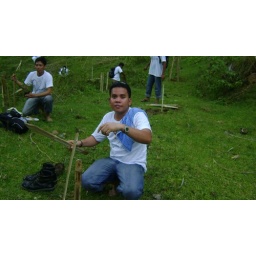
Dranix arj marketing tree planting in maasin water shed employees